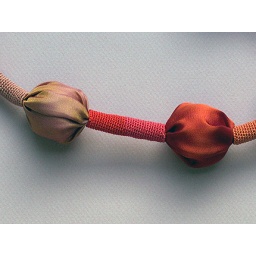
several shades of red, pink and orange of silk fabric, with accents in crochet